Archives Service Center

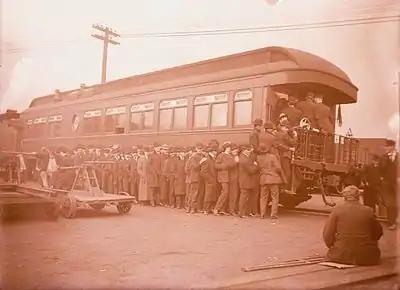
View of men in line at the pay car of the Pittsburgh and Lake Erie Railroad Company

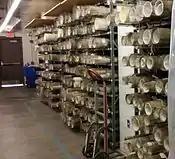
Coal mine maps stored in the University of Pittsburgh archives

Often, when the estate of a notable person dies, the family donates historical documents, physical objects, photographs, and other materials that they wish to have preserved. One such donation consisted of the mining maps of Western Pennsylvania. Many of the coal mining companies are no longer in business and have closed or sold coal mines in the Western Pennsylvania region. These maps were determined to be of historical value and are now housed in the archives. Individuals and organizations that research drilling, 'fracking', and the foundations of buildings, roadways, and other structures often visit the ASC to examine the maps to establish the safety and accuracy of their projects. The ASC received canvas maps charting the existence, location, and status of working coal mines and closed mines. These maps, some as long as 10 meters, are stored in a climate-controlled section of the archives. The Archive Service Center has worked to add content from its collections to Wikipedia.